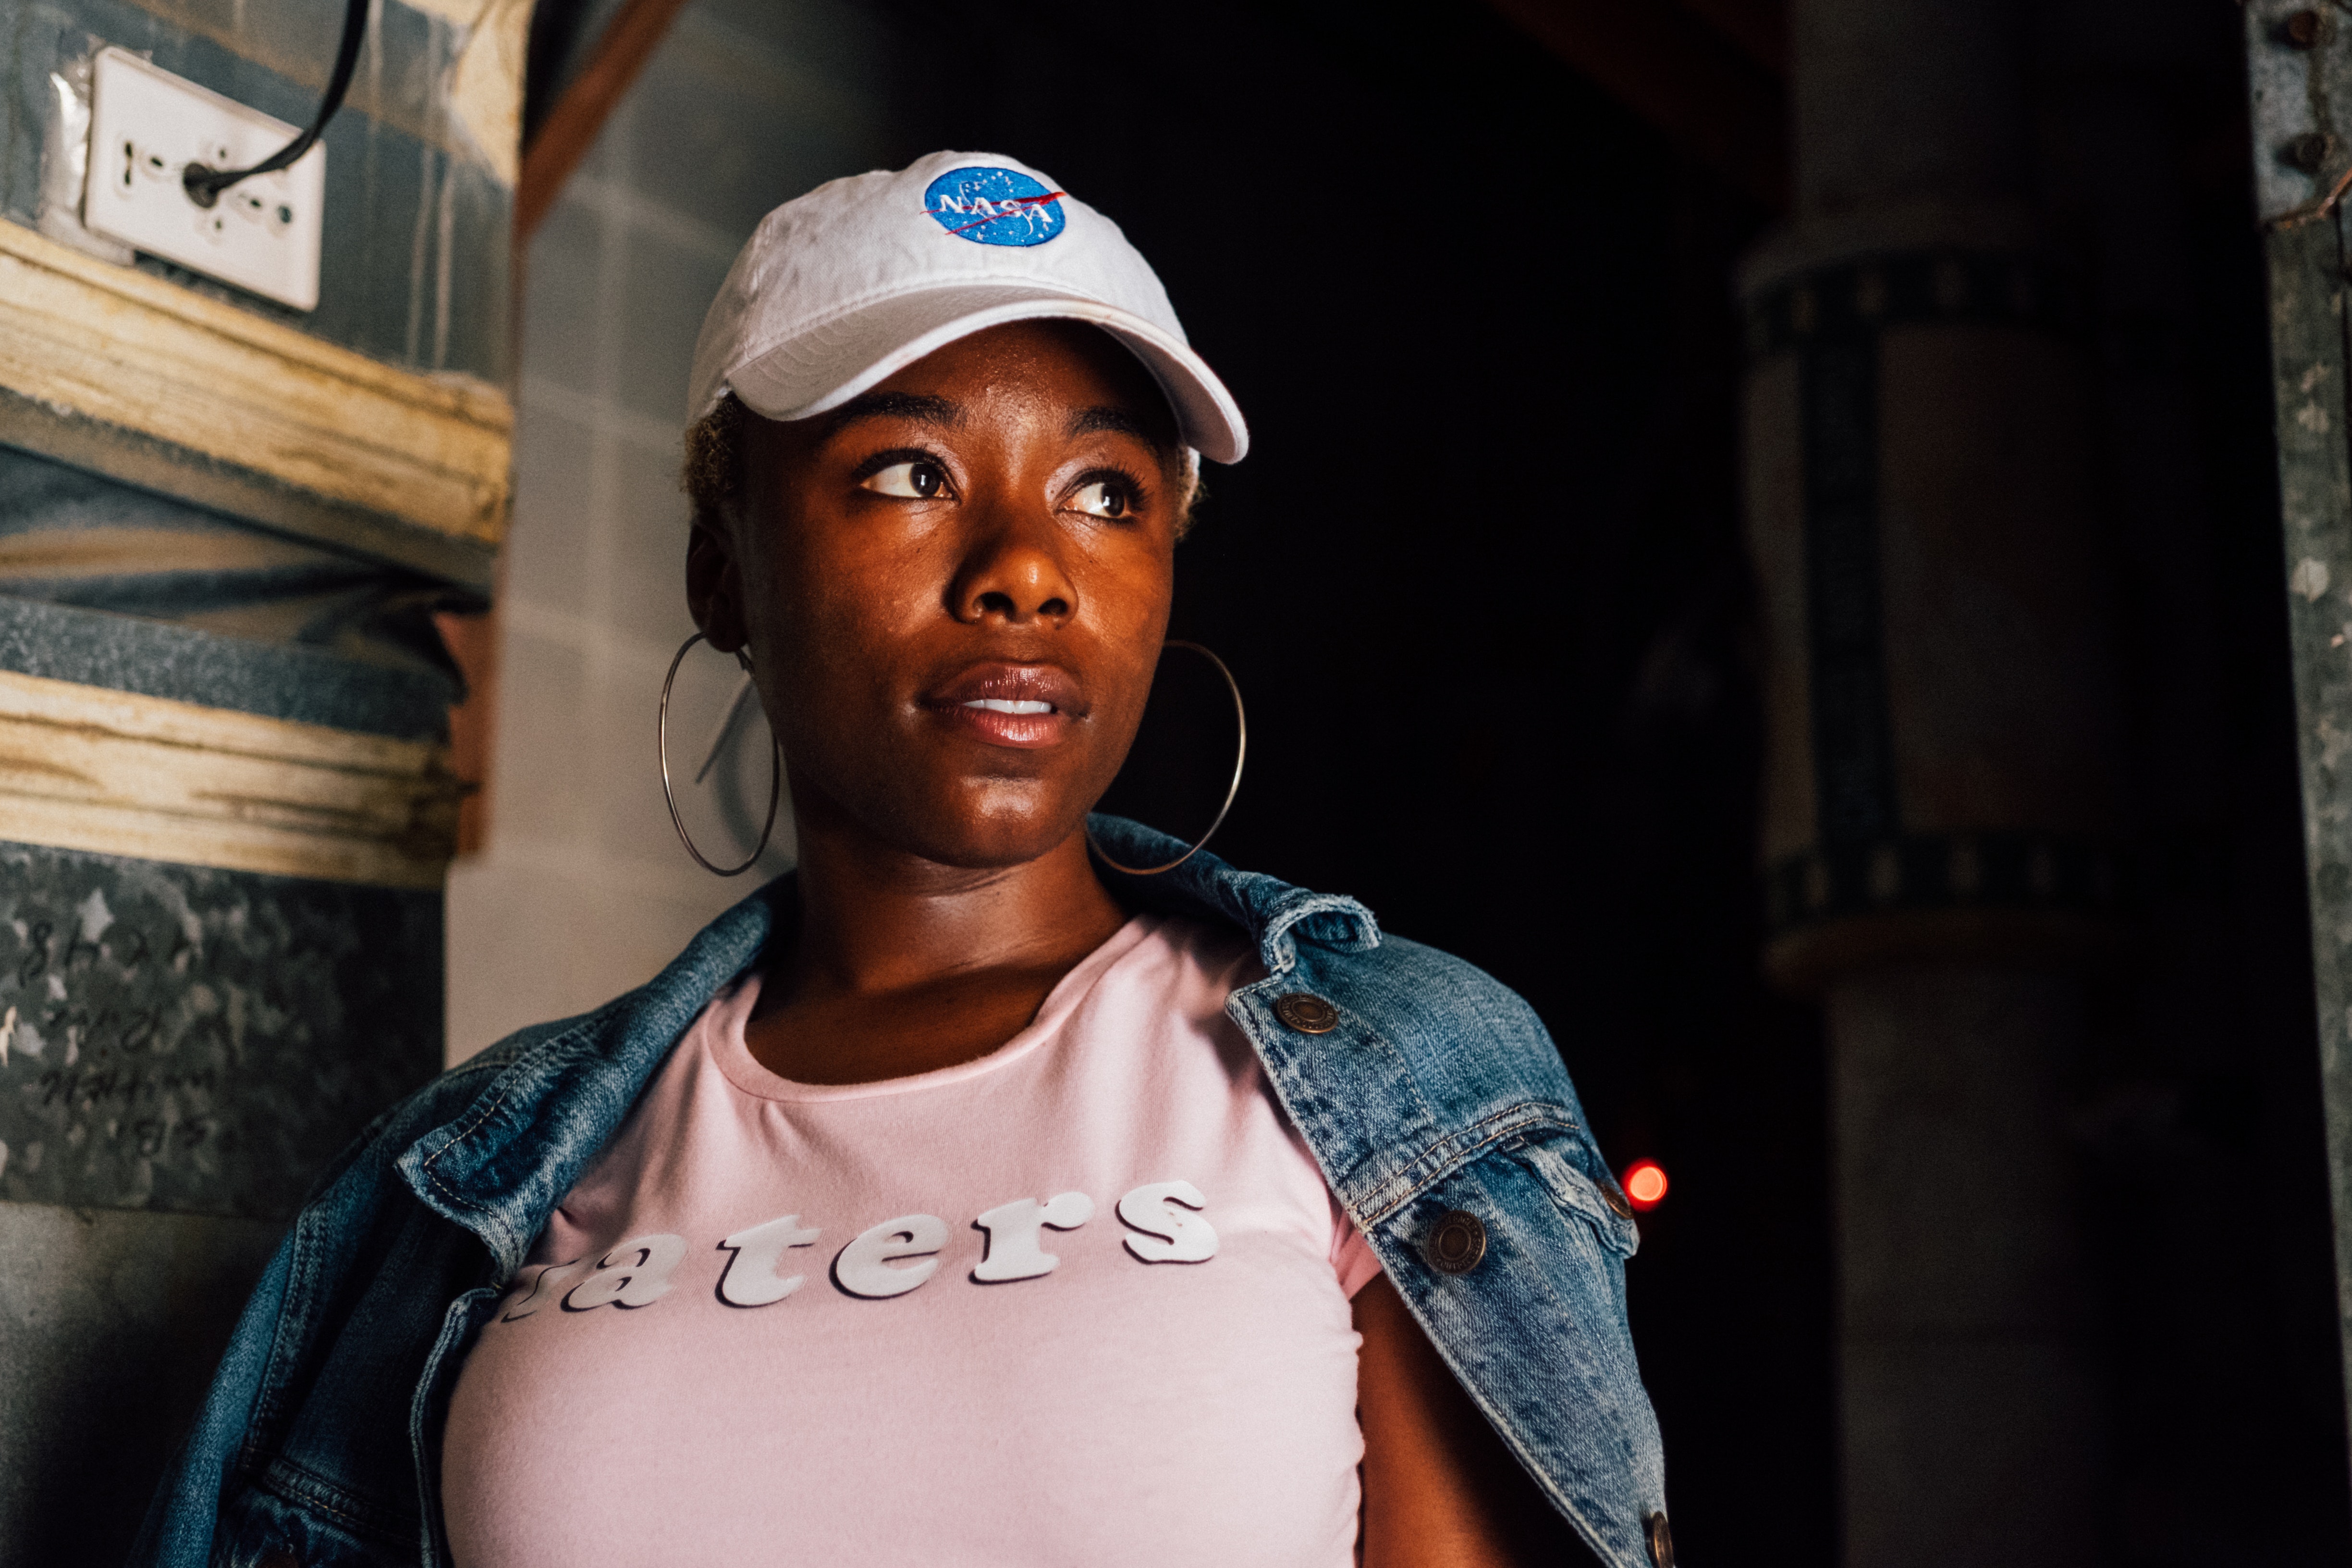
people, blue, human, smile, photography, muscle, neck, street, vacation, child